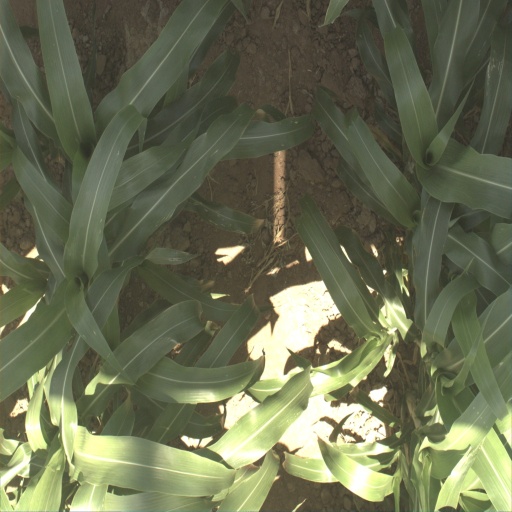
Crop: sorghum